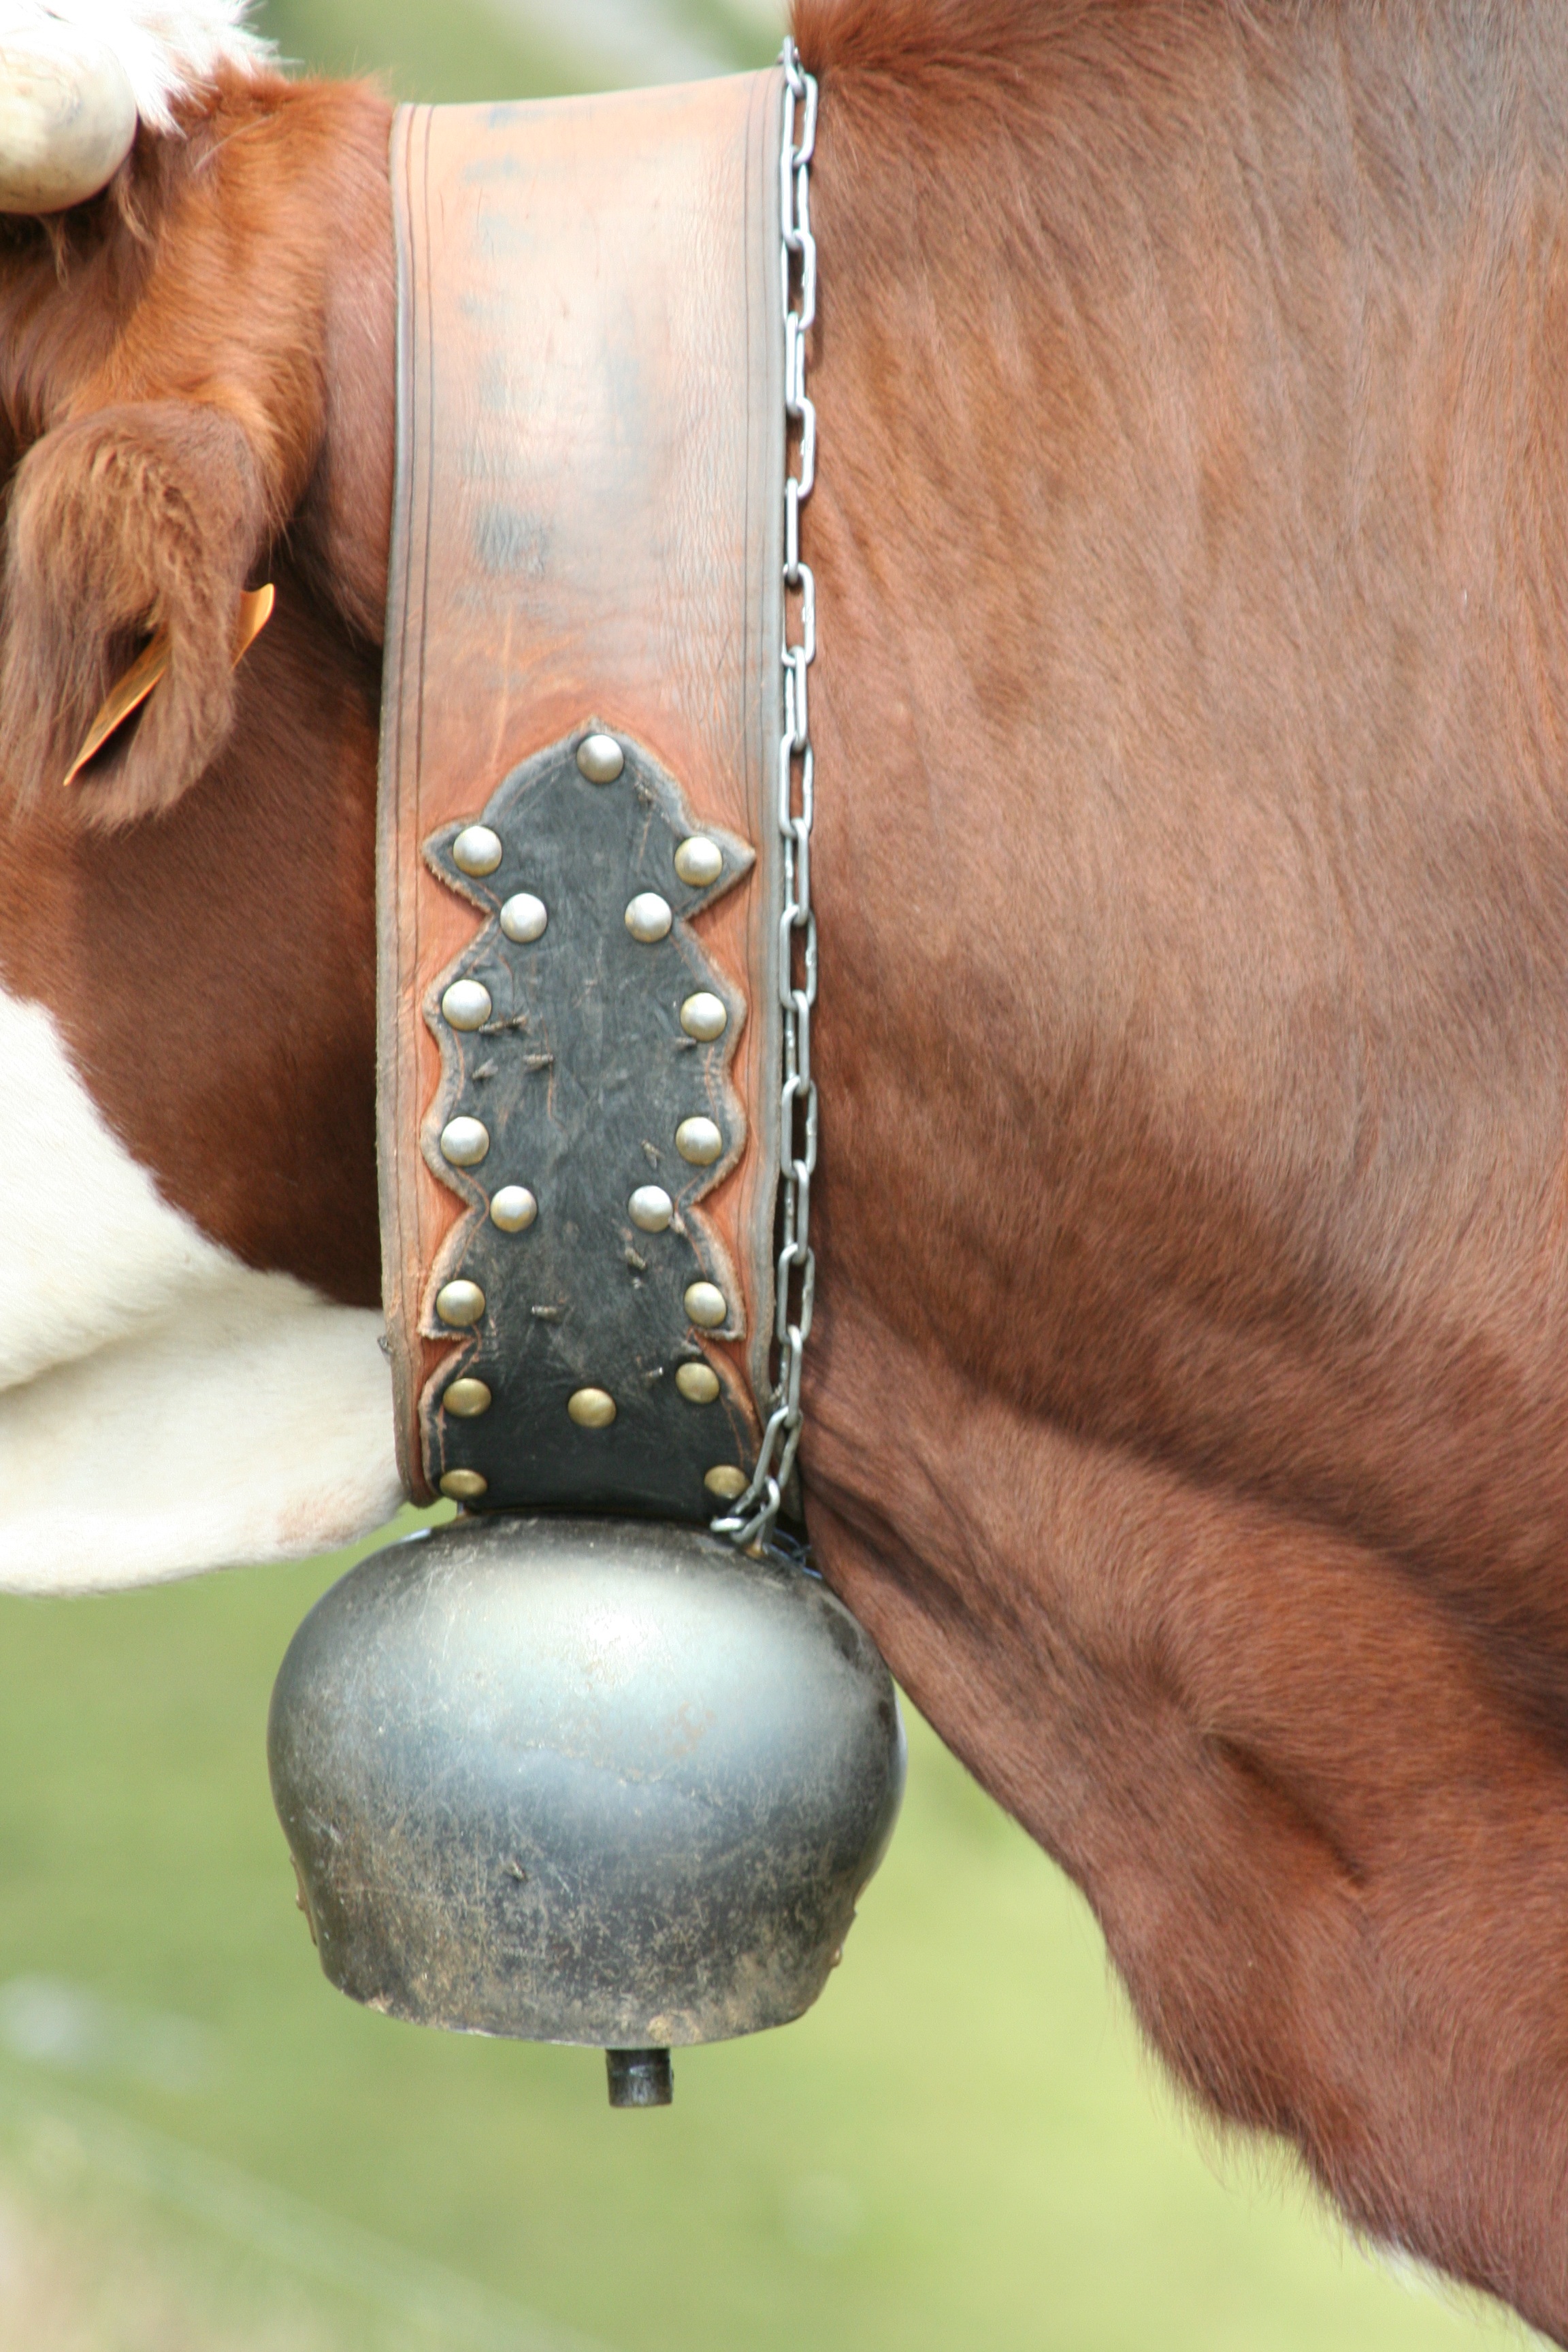
hand, nature, mountain, leather, france, bell, cow, cattle, brown, rein, ear, abundance, bridle, alps, footwear, halter, horse tack